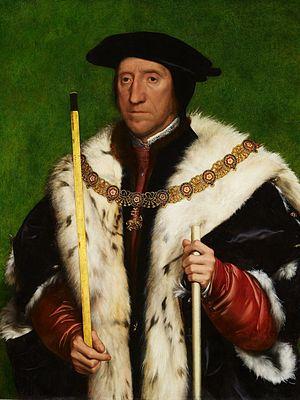
La neuvième guerre d'Italie est un conflit entrant dans le cadre des guerres d'Italie et opposant de 1542 à 1546 la France de François Iᵉʳ et son allié le sultan Soliman le Magnifique à l'empereur Charles Quint et à Henri VIII. D'importants combats se déroulent en France, aux Pays-Bas et en Italie et des tentatives d'invasion de l'Espagne et de l'Angleterre échouent. La guerre se termine par un statu quo et se révèle ruineuse pour les principaux participants.
Thomas Howard, 3ᵉ duc de Norfolk, est un homme politique et un courtisan du règne d'Henri VIII.